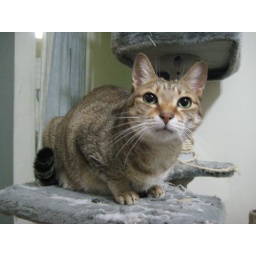
MeetPets is an animal advocacy group in Taipei. There are 23 cats at their office!